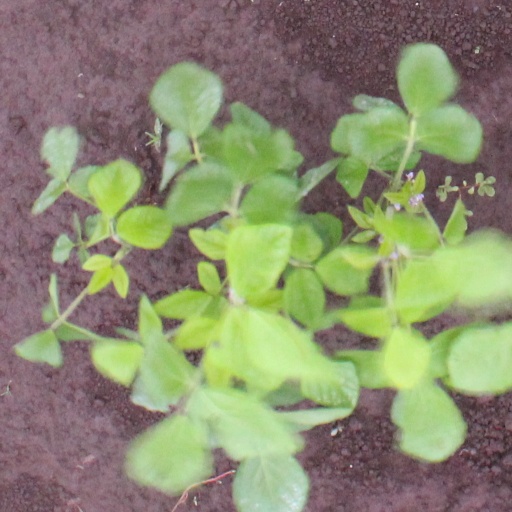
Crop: soybean